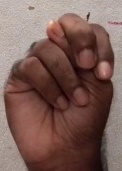
ASL sign: N